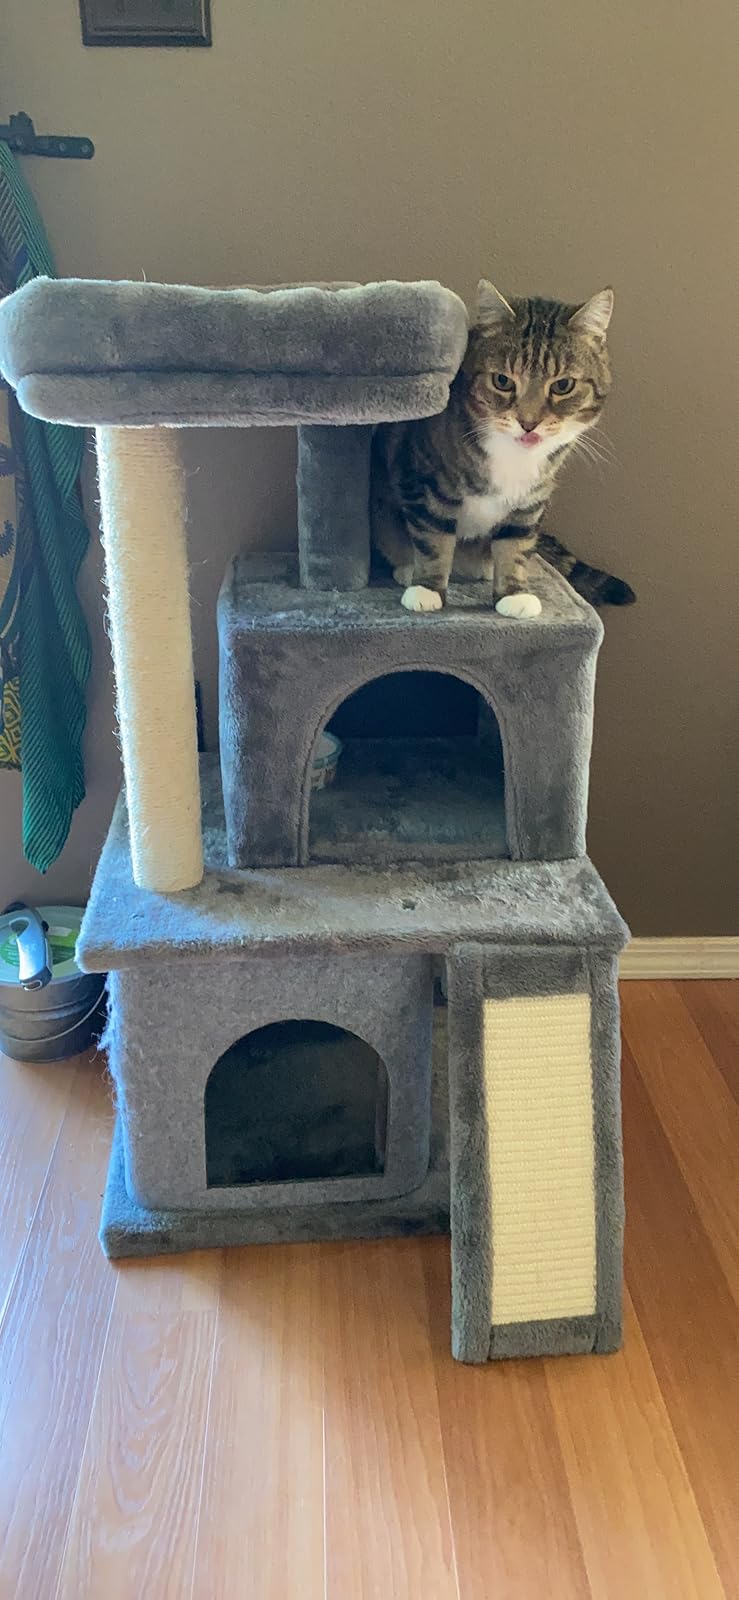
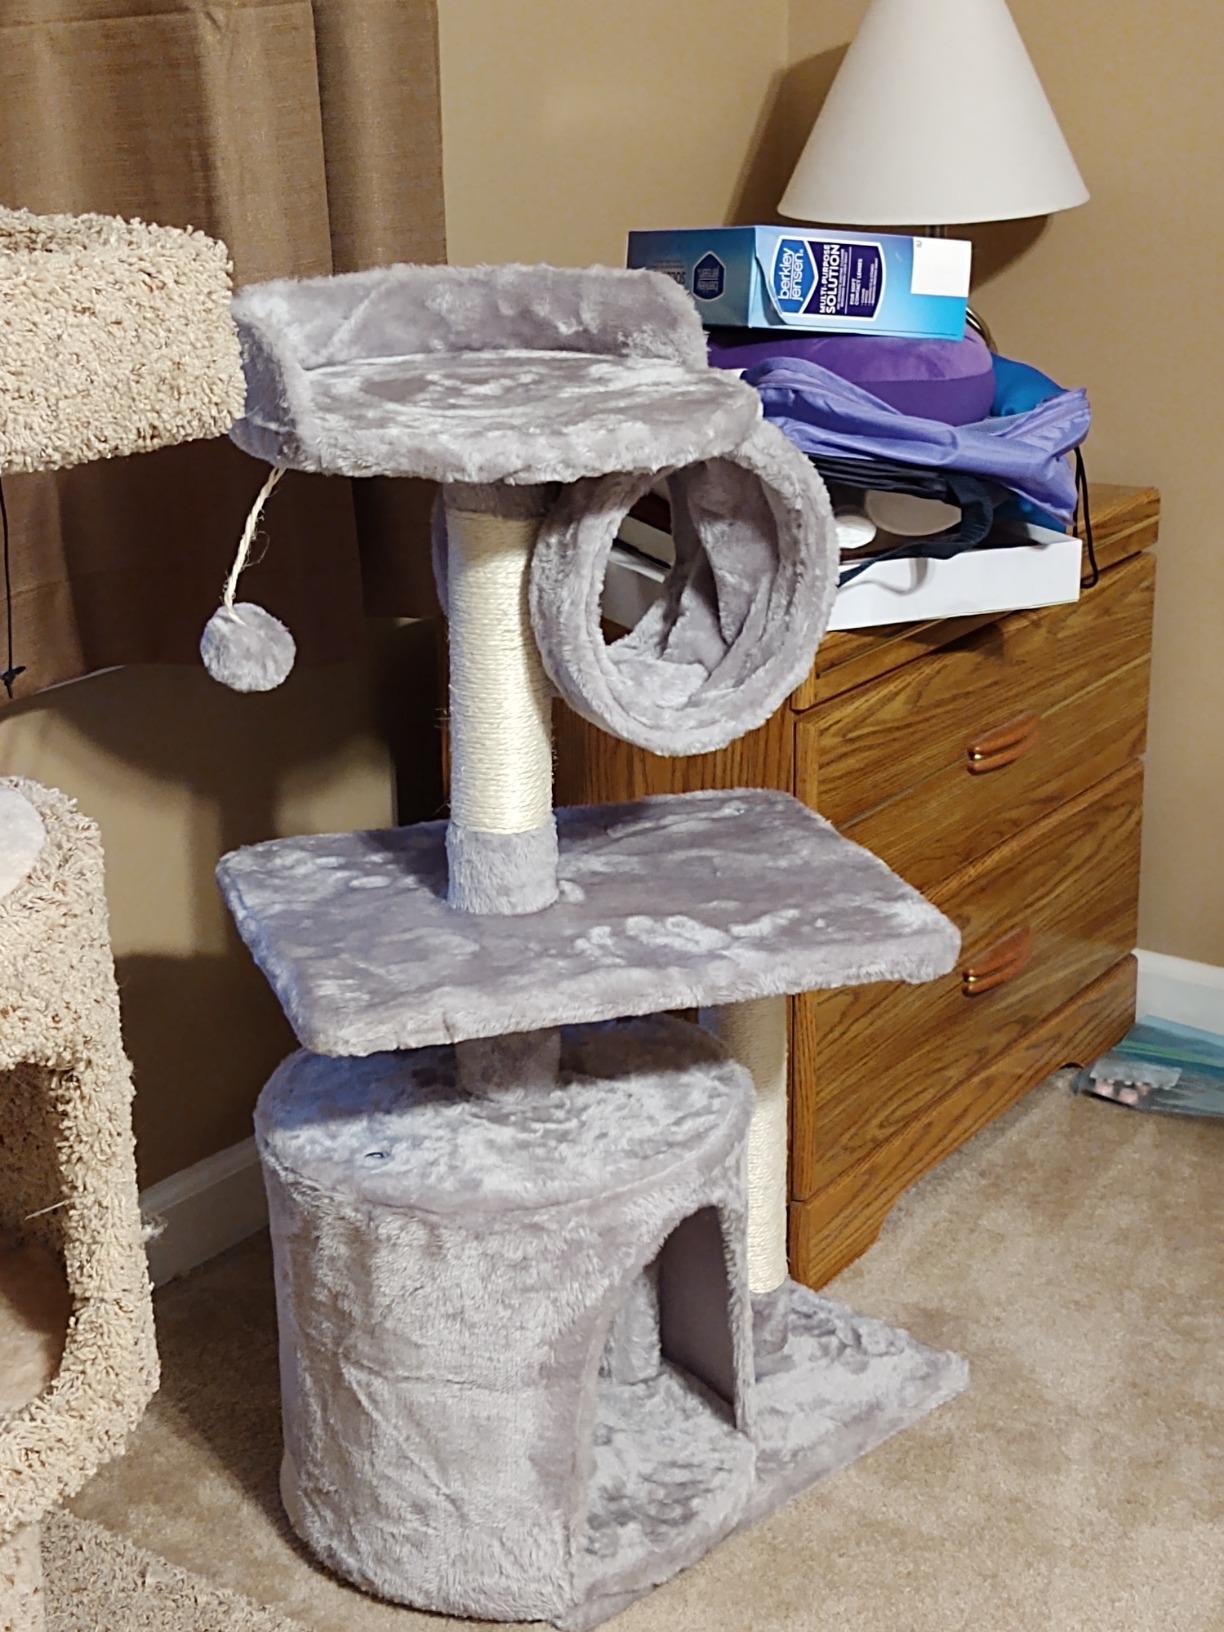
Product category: items_cat tree
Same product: no